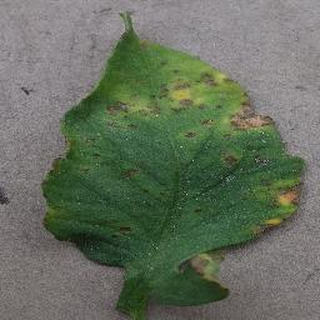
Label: tomato_bacterial_spot